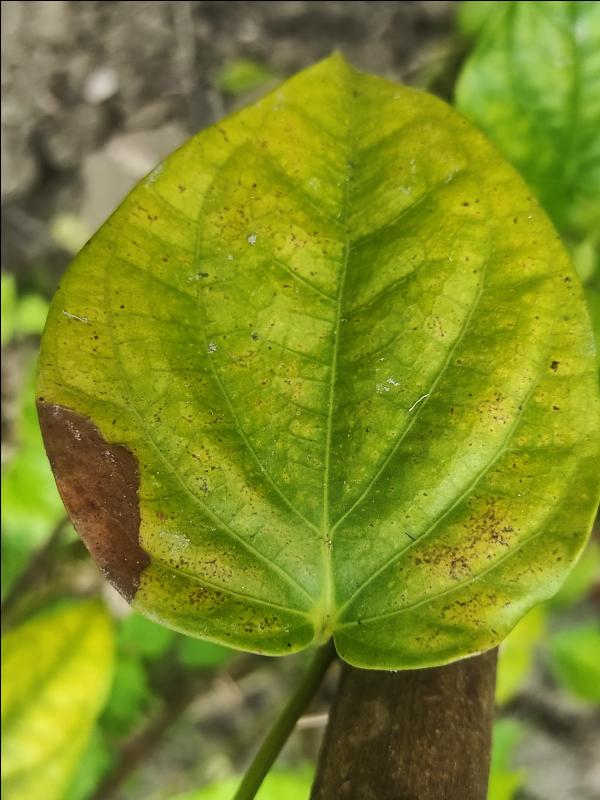
Label: Fungal_Brown_Spot_Disease